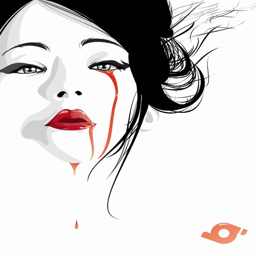
digital art selected for the #